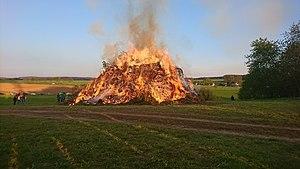
Feu de joie entre Schönfels et Altrottmannsdorf à Walpurgis le 30 avril 2019, peu après l’allumage par le service d’incendie pour jeunes de Schönfels.